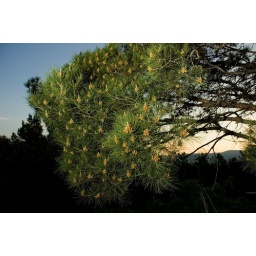
pine trees around Lisi lake